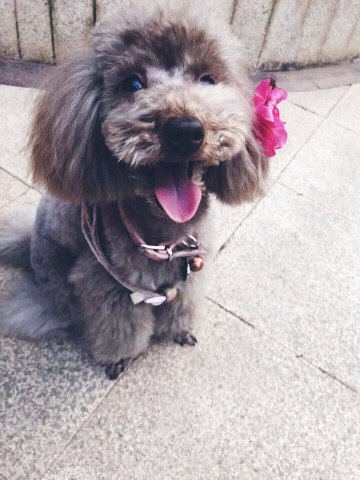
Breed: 7449-n000128-teddy